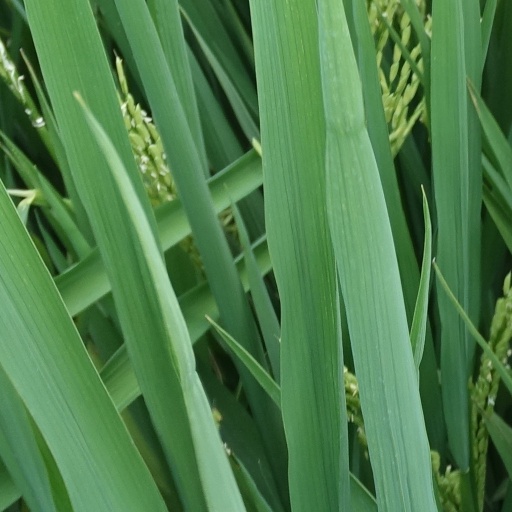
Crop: rice